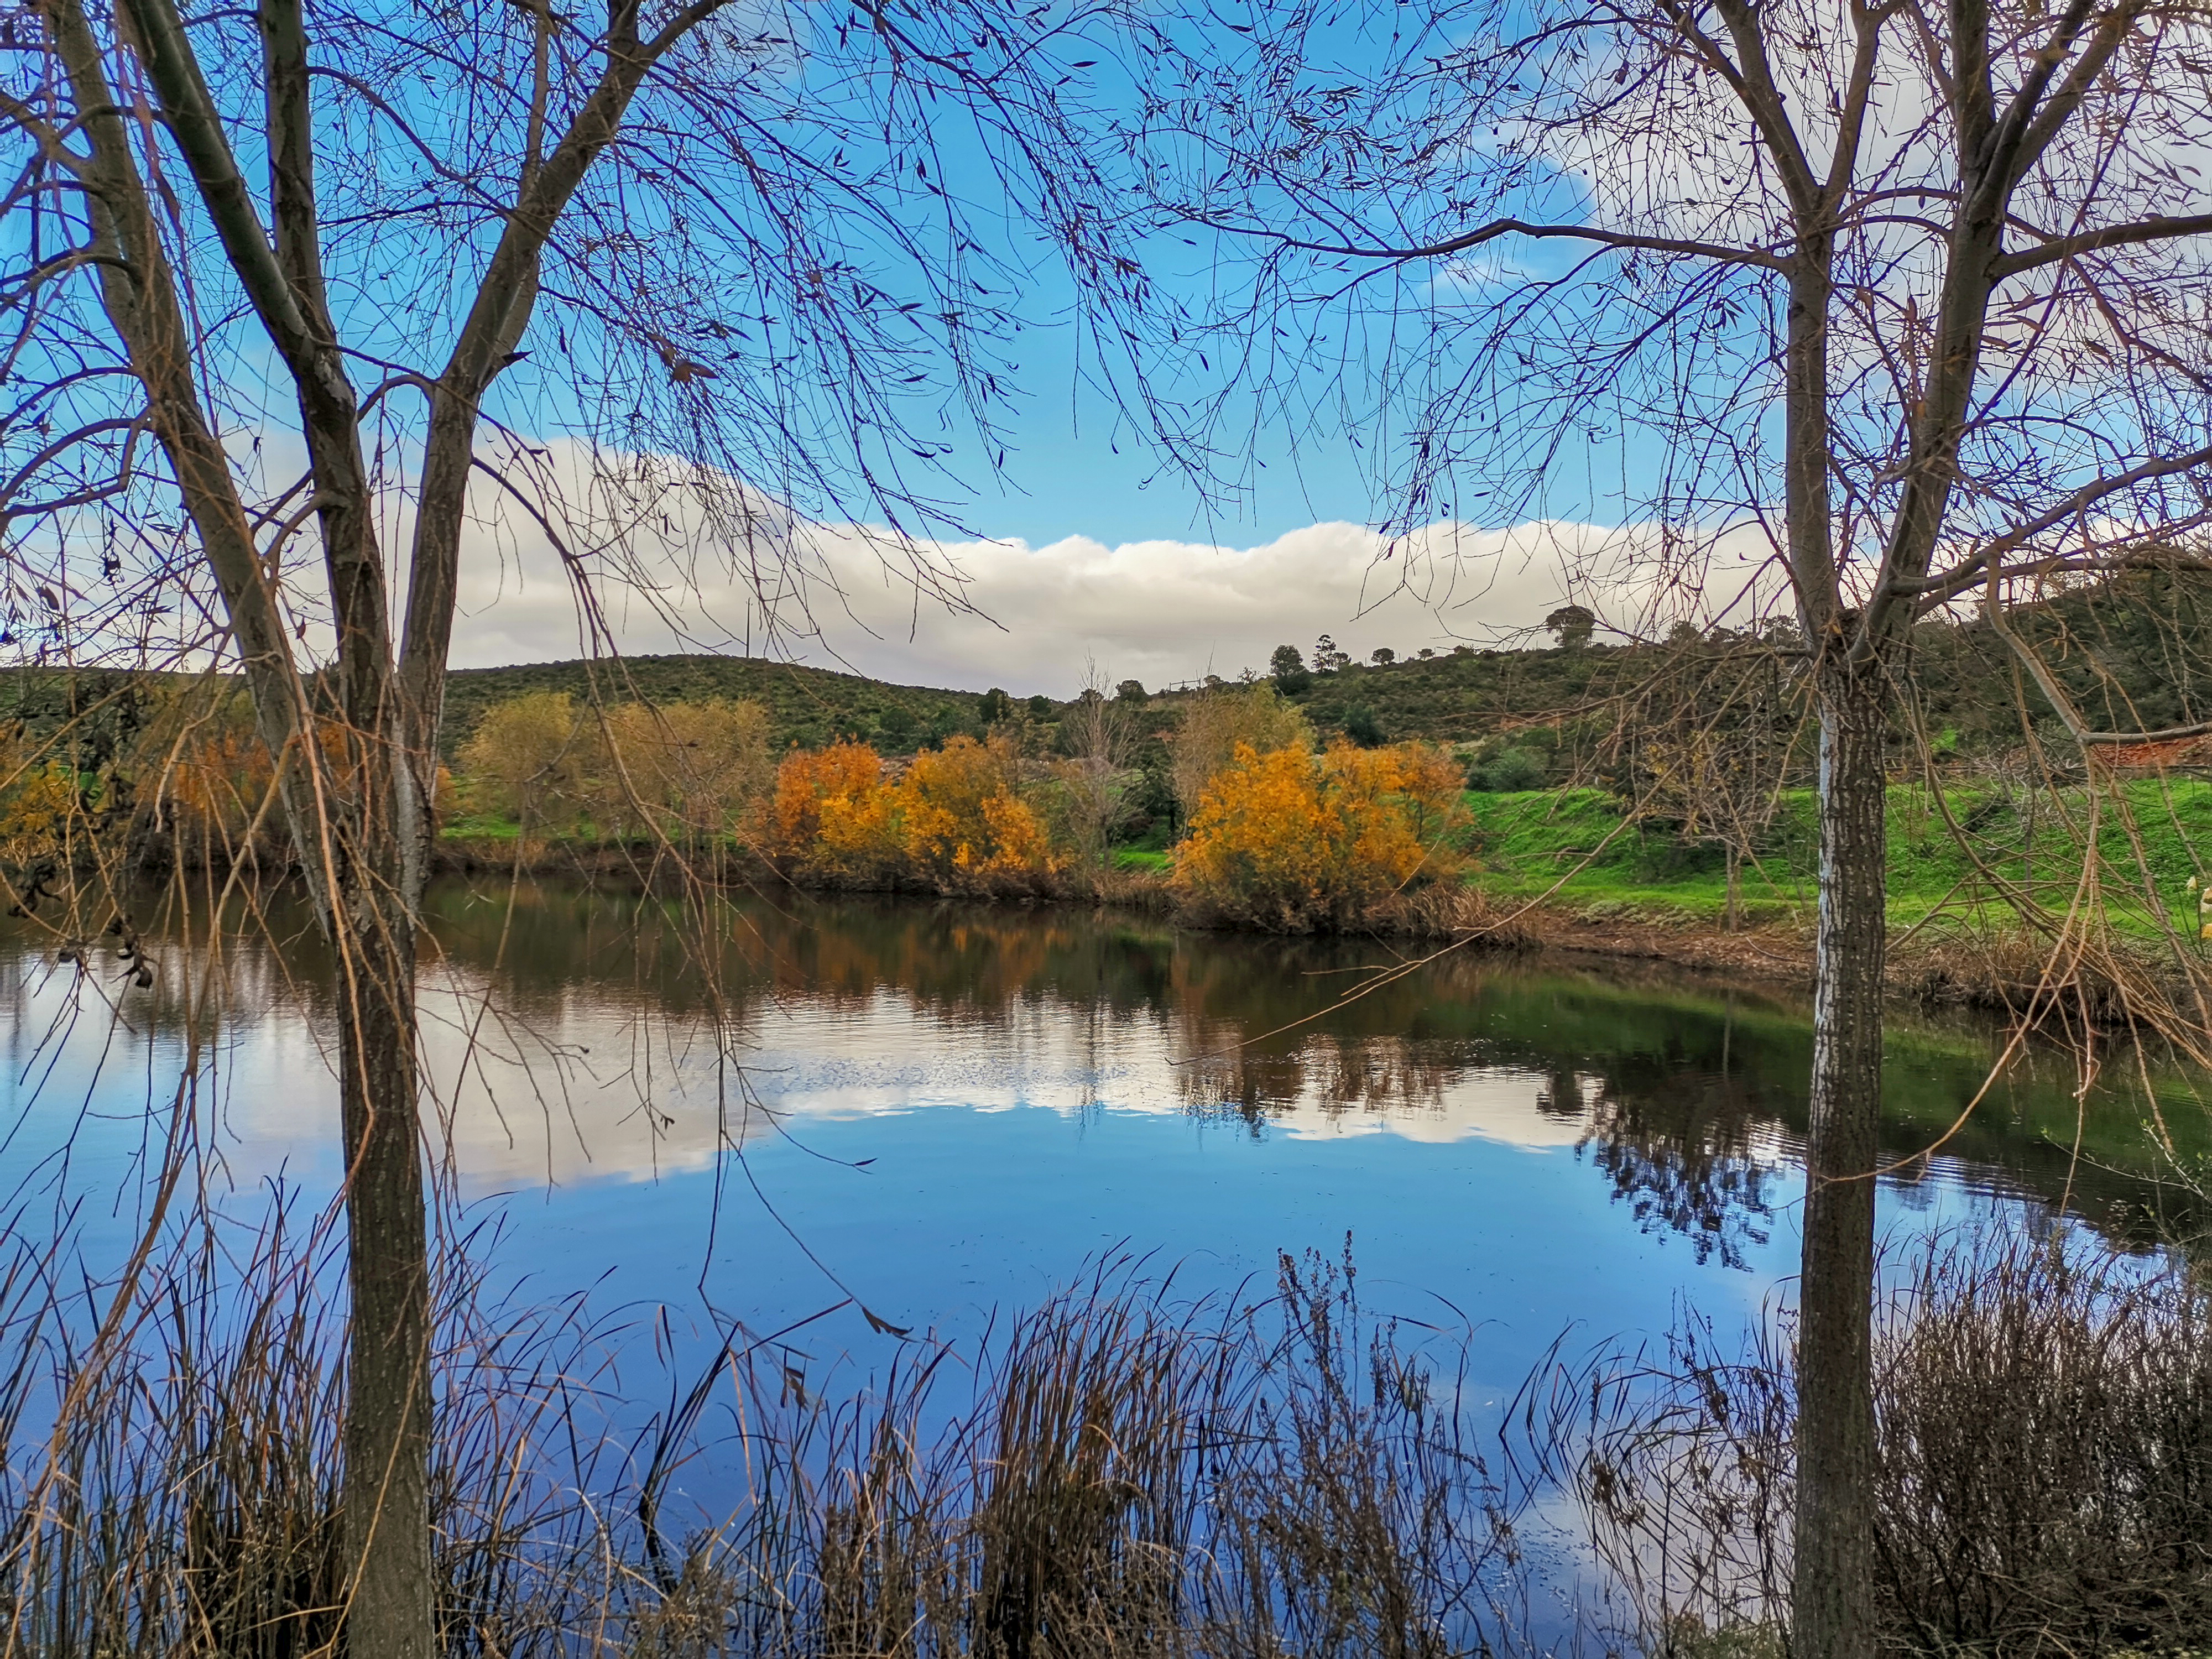
lake, water, sky, plant, plant community, cloud, natural landscape, natural environment, tree, branch, sunlight, fluvial landforms of streams, lacustrine plain, riparian zone, landscape, grass, grassland, mountain, meadow, tarn, forest, Freshwater marsh, wetland, prairie, temperate broadleaf and mixed forest, woodland, wildlife, tidal marsh, reservoir, lake district, marsh, symmetry, trunk, nature reserve, bog, riparian forest, reflection, loch, horizon, fen, winter, Northern hardwood forest, deciduous, hill, floodplain, pasture, pond, autumn, creek, salt marsh, swamp, bayou, evening, inlet, shrubland, wildflower